Describe the emotion expressed in this image:  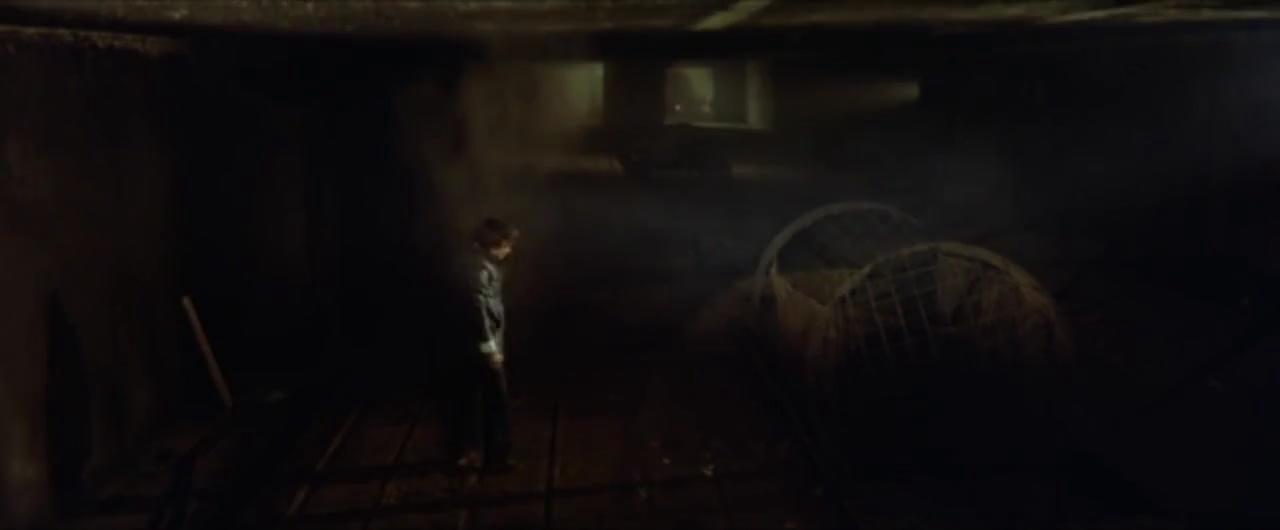
This person displays Suffering, valence and arousal with low intensity.